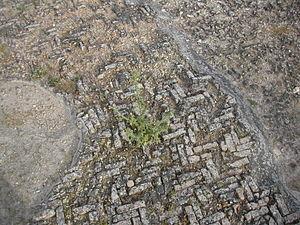
Castulo est une ancienne et très importante cité ibère, capitale de l'Oretania. L'antique cité est localisée près de l'actuelle ville espagnole de Linares, à environ 5 km en direction de Torreblascopedro. L'accès au site se fait à travers un embranchement sur la route JA-4102. Près du site archéologique se trouve un centre d'interprétation pour la réception de visiteurs.